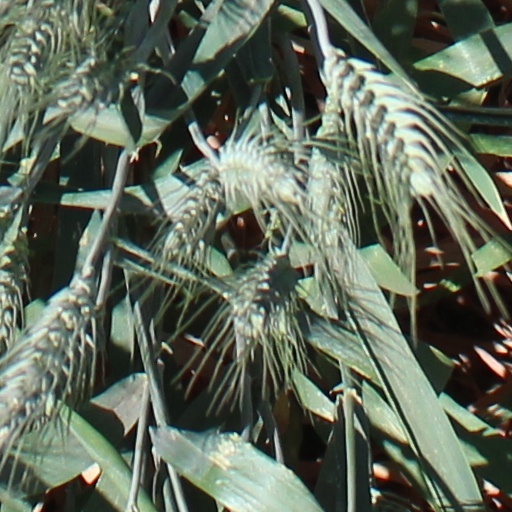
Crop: wheat